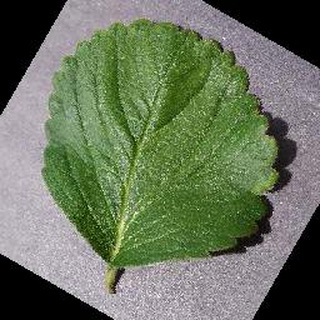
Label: healthy_strawberry